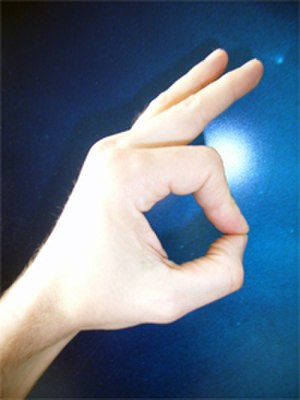
Okay / Etymologi
Fingertegn for O.K.
Okay er et udråbsord fra engelsk. "Okay" benyttes som et udtryk for billigelse eller samtykke. Ordets betydning varierer dog en del afhængig af konteksten, ved kvalitetsbeskrivelsen af en ting eller begivenhed er ordet knap mere end en accept, i andre sammenhænge er ordet stærkt positivt og medgivende, på linje med fremragende, fantastisk etc.